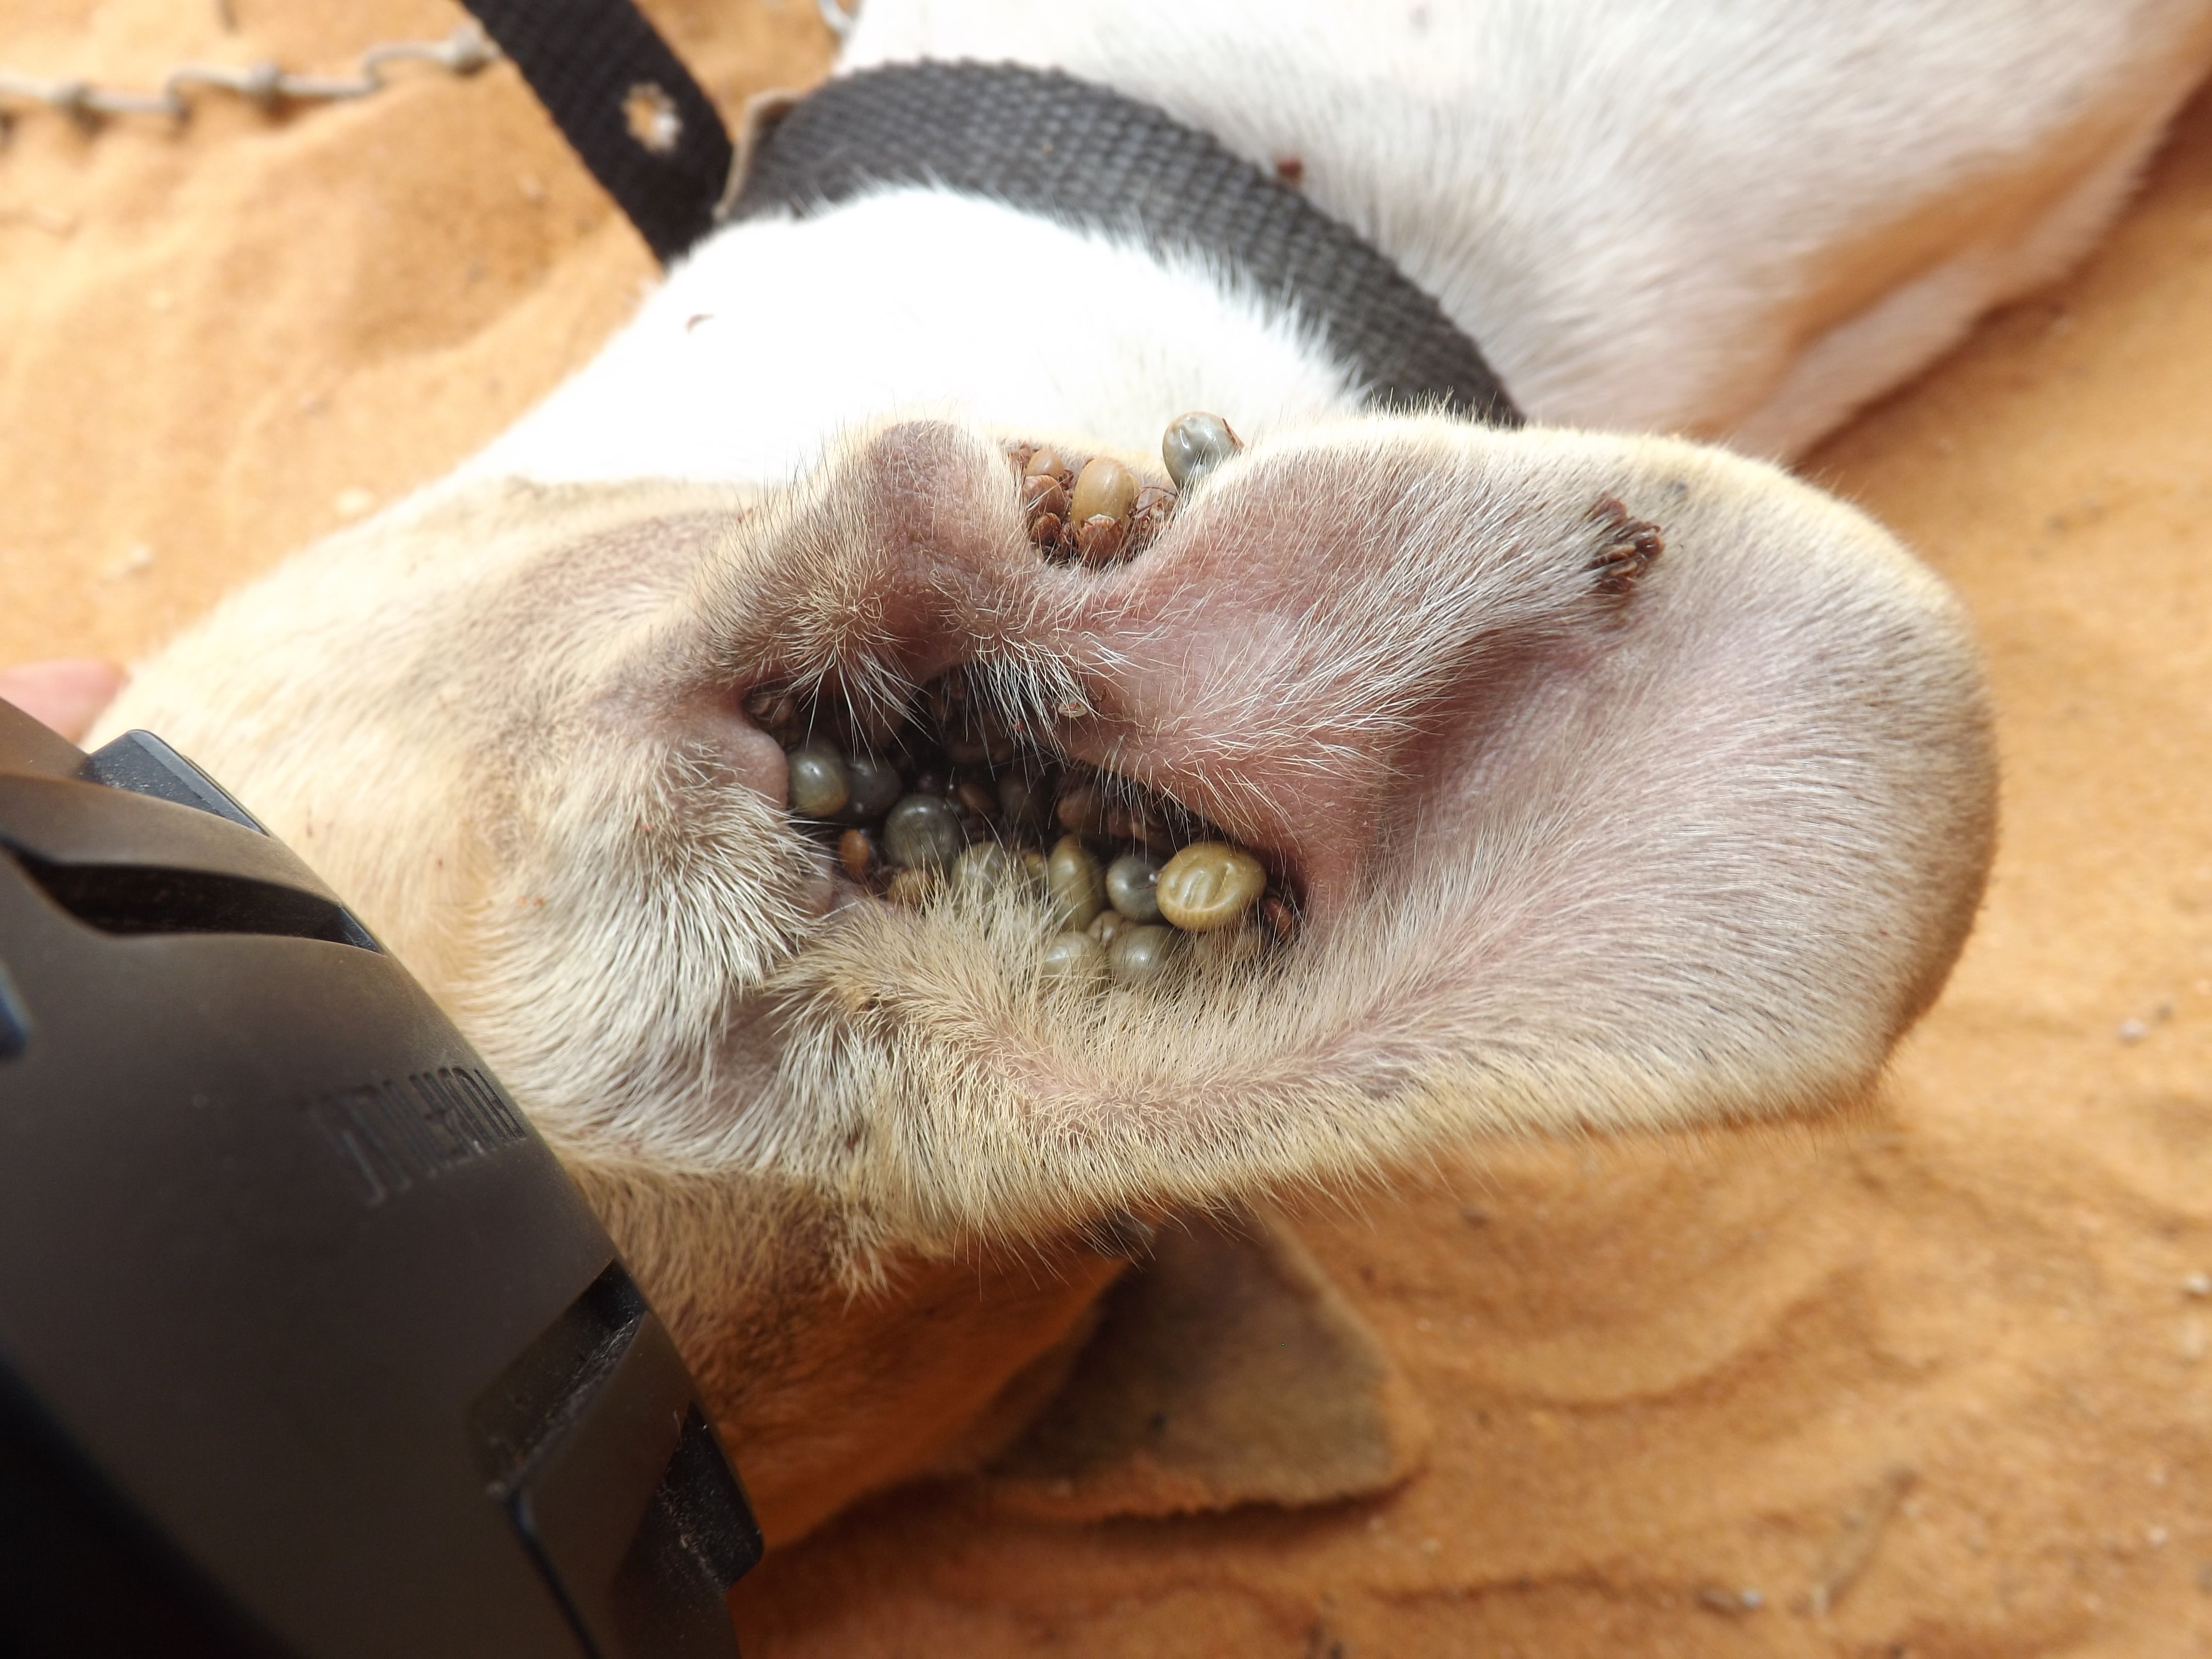
cat, mammal, nap, close up, nose, whiskers, snout, eye, skin, vertebrate, organ, canines, ticks, diseases, small to medium sized cats, cat like mammal